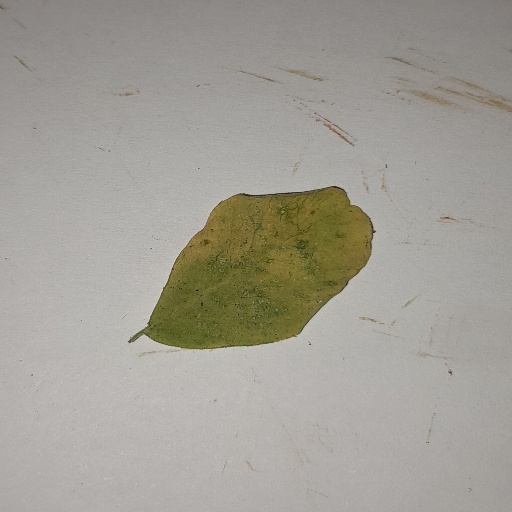
Species: Sojina
Leaf condition: Yellow Leaf